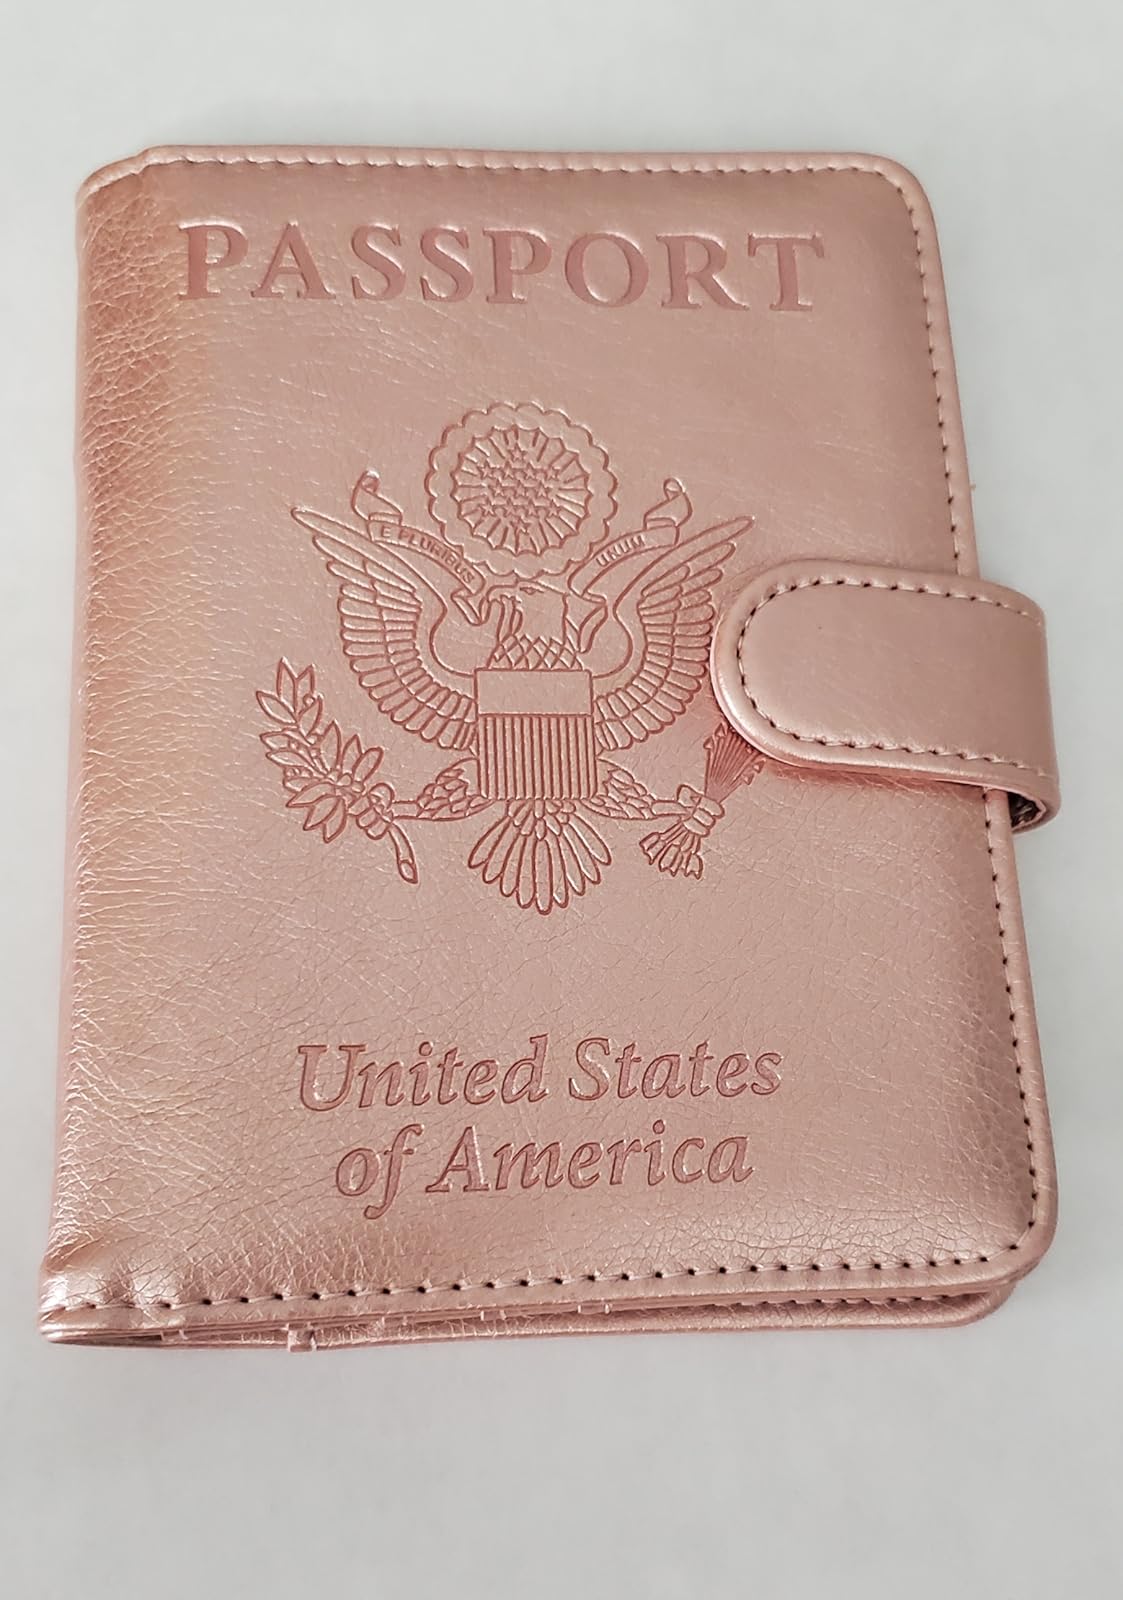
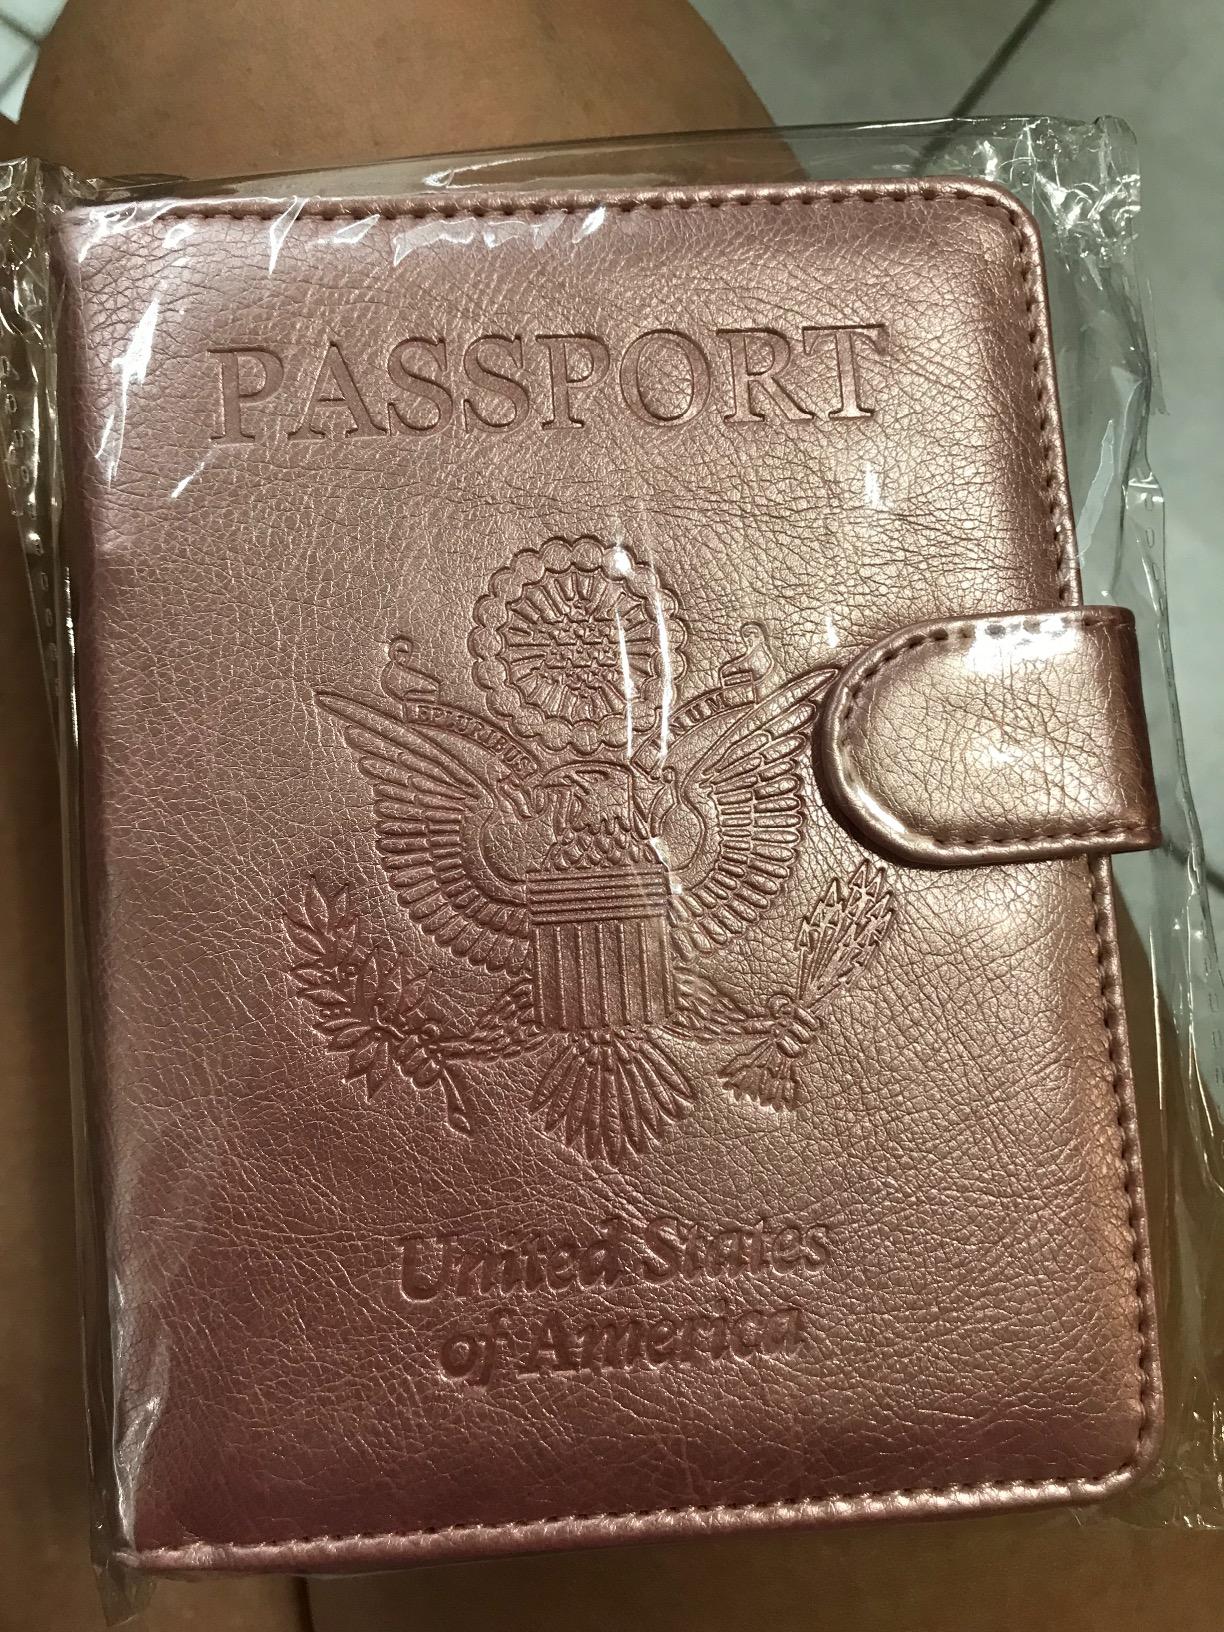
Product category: accessories_wallet
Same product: yes